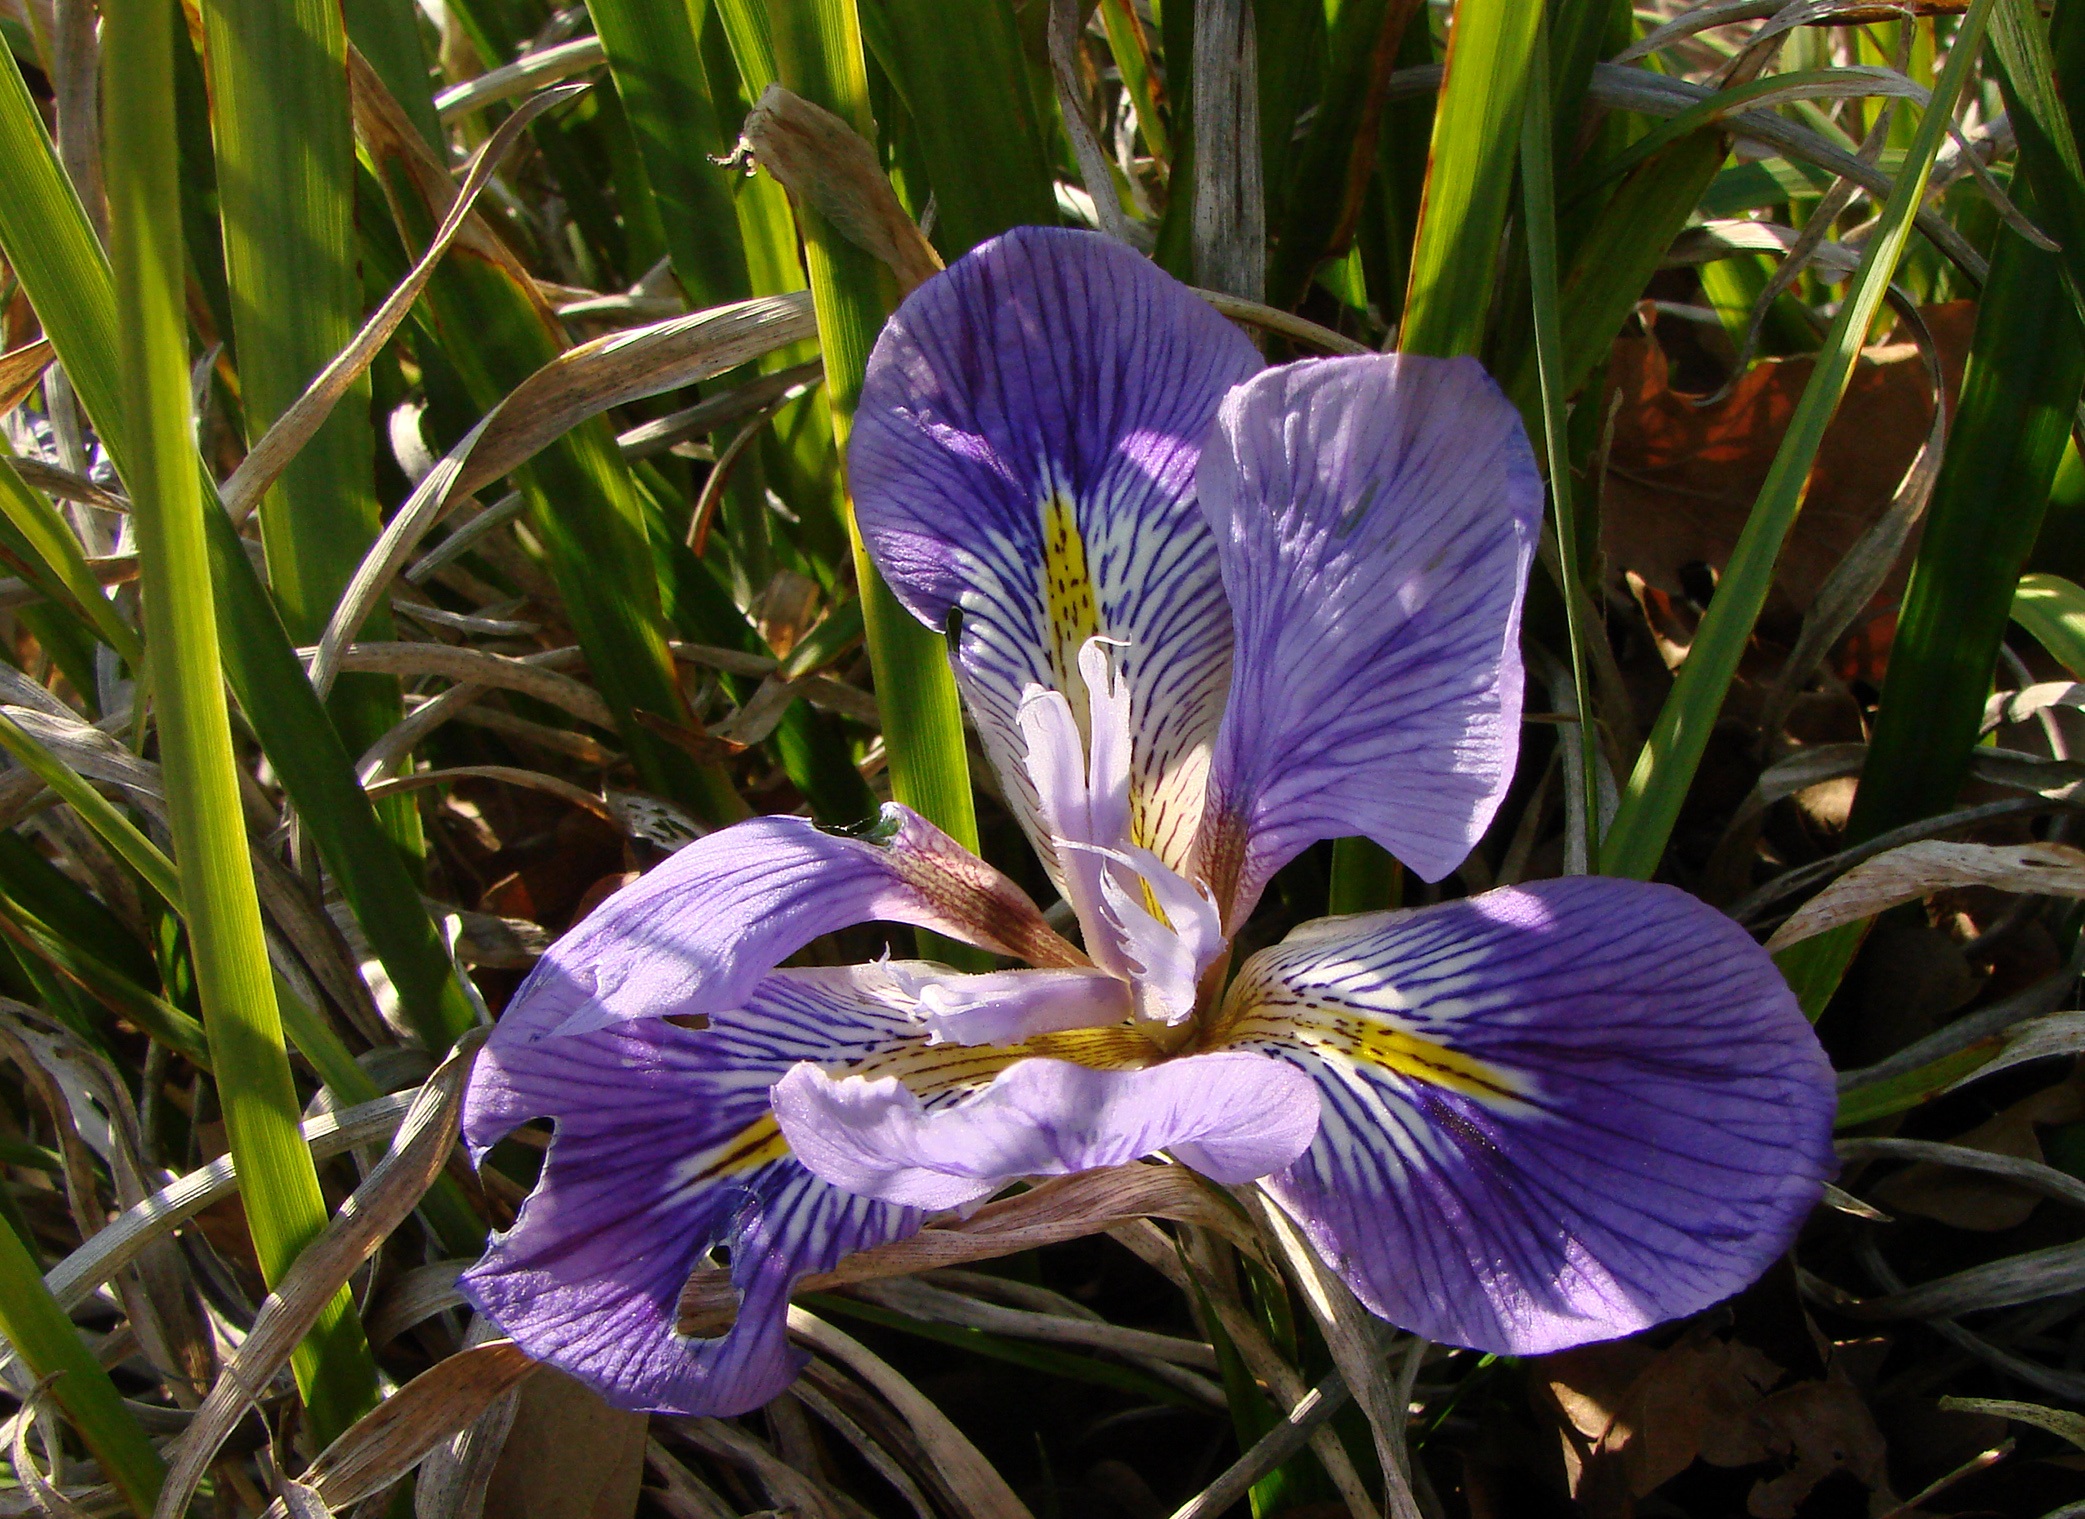
nature, blossom, plant, flower, purple, petal, bloom, macro, botany, blooming, flora, wildflower, iris, eye, bright, crocus, flowering plant, iris versicolor, land plant, iris family